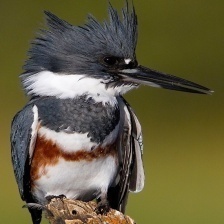
Species: BELTED KINGFISHER
Scientific name: MEGACERYLE ALCYON